We Happy Few

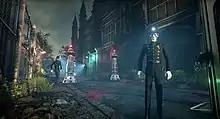
Influential works of fiction, such as "Doctor Who", "BioShock", "V for Vendetta" and "The Prisoner", provided inspiration for developers with shaping the retrofuturistic, dystopian world of ""We Happy Few"".

While Compulsion Games are a Canadian studio based out of Montreal, many of them are fascinated by British television and film, which formed much of the influence on "We Happy Few". The 1960s British setting was found to be ideal for the game and concept; according to Compulsion's COO Sam Abbott, this was "a great period with lots of relentless optimism about the future, while also at the same time ignoring a lot of actual problems that existed in the society of the time". Dystopic fiction was a common influence. Provost stated that a primary influence was the 1985 dystopian film "Brazil". Other influential works include "The Prisoner", "A Clockwork Orange", "Brave New World", "V for Vendetta" and "Doctor Who", along with the humor of Monty Python and "Blowup" for the game's aesthetics. Some of the Compulsion team, including Provost, had been with Arkane Studios during a time where they were secretly developing an episode for the "Half-Life" series, also set in a dystopian world, which carried into "We Happy Few".